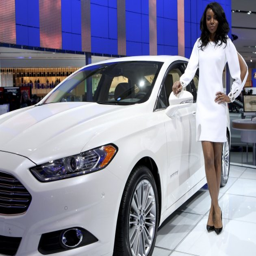
person stands next to model on the final press preview day for show